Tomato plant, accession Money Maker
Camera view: horizontal (90 deg, fisheye); turntable rotation: 30 degrees
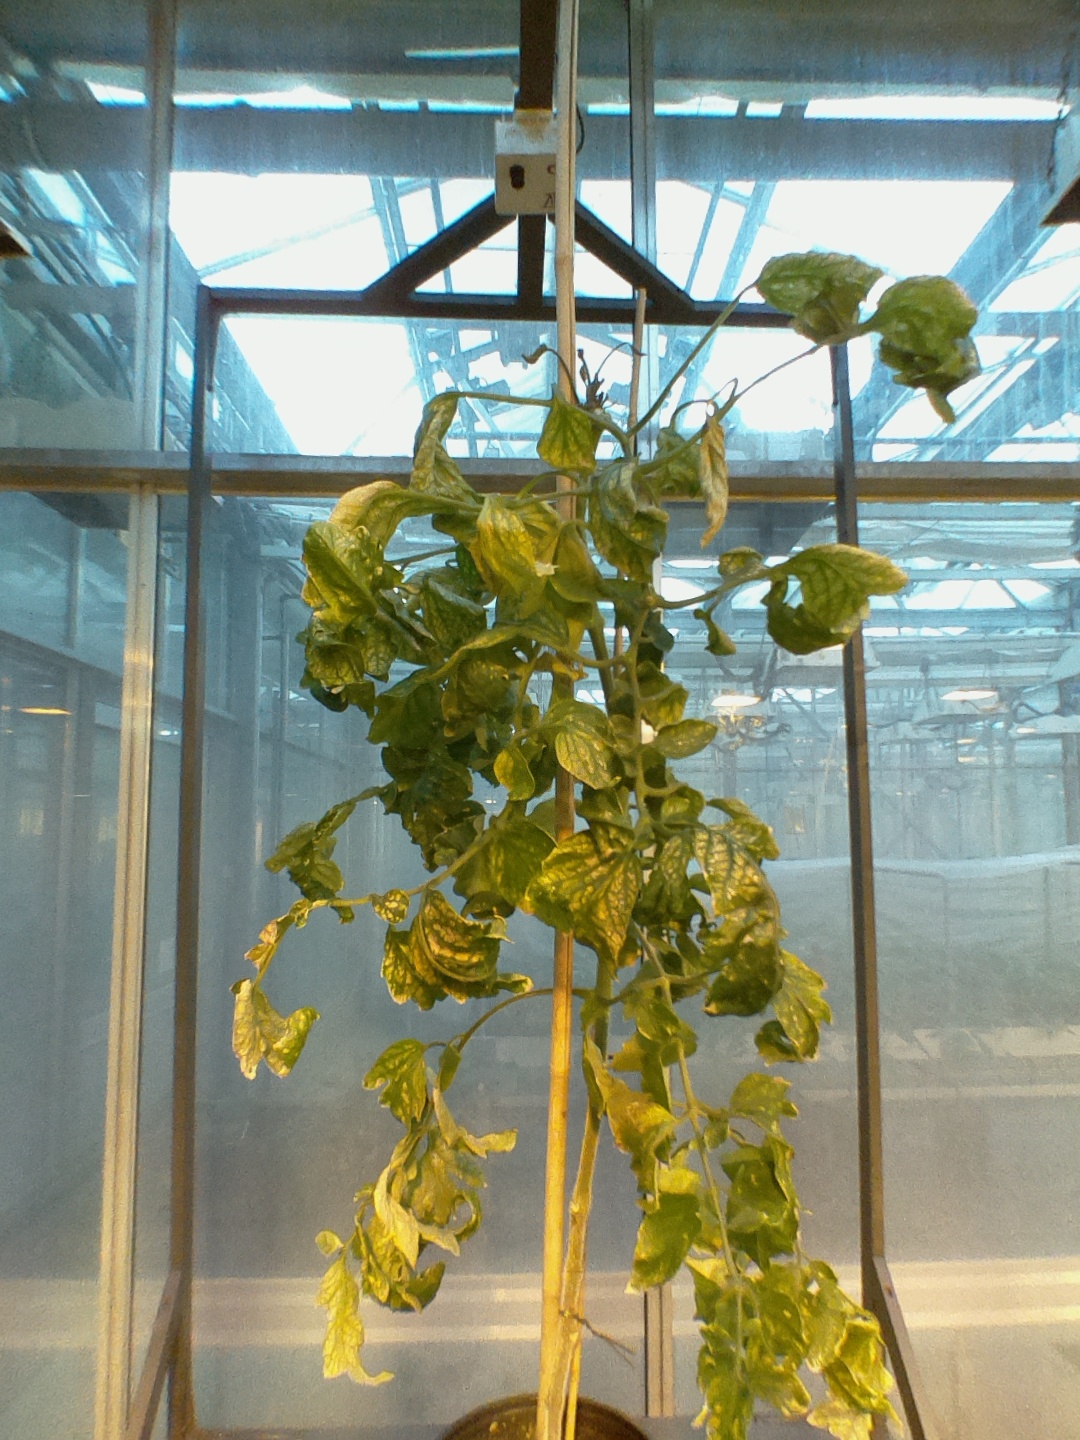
BBCH growth stage 29: 90%-100% Side shoots formed